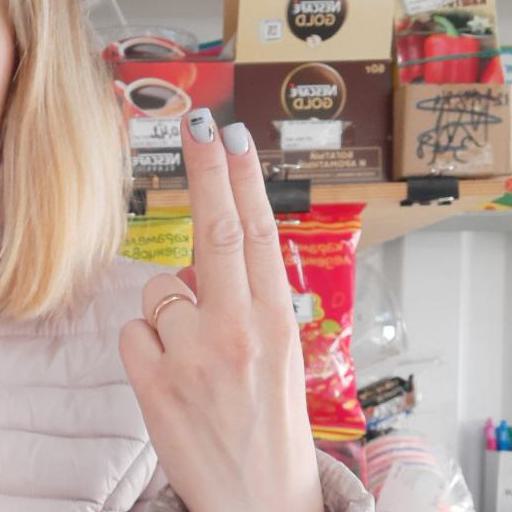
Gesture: two_up_inverted